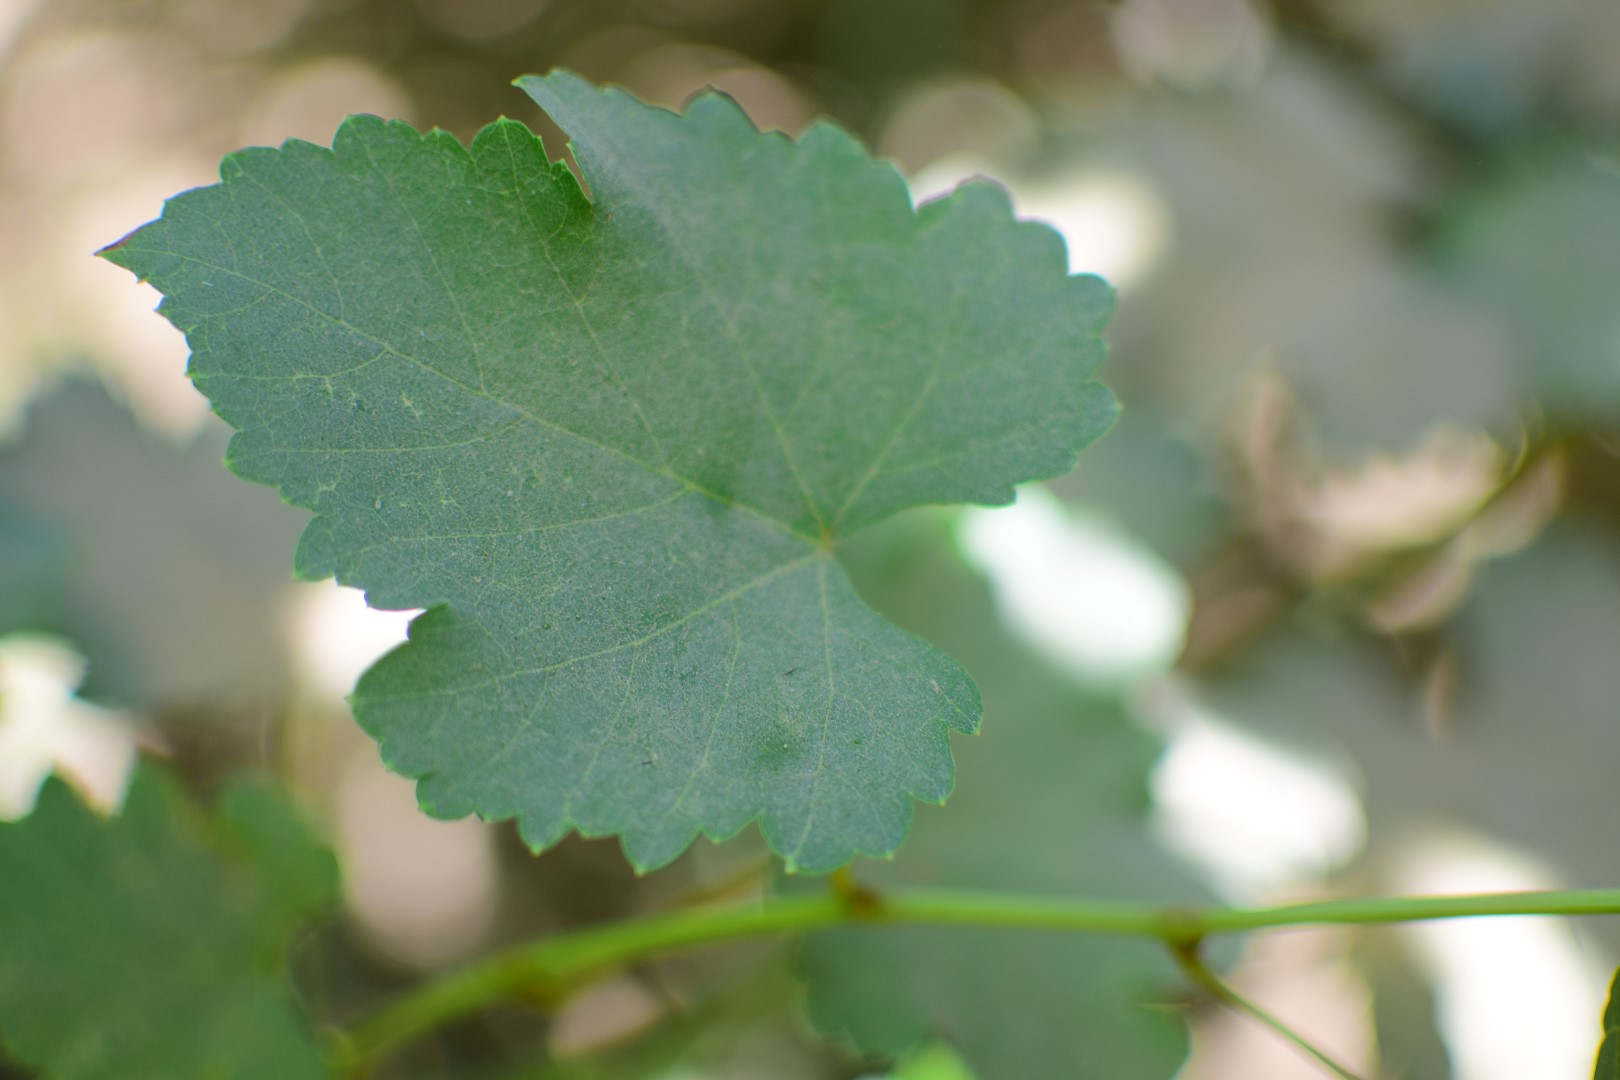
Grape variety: Frinsi